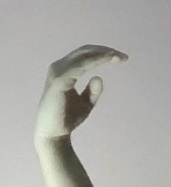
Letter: jeem